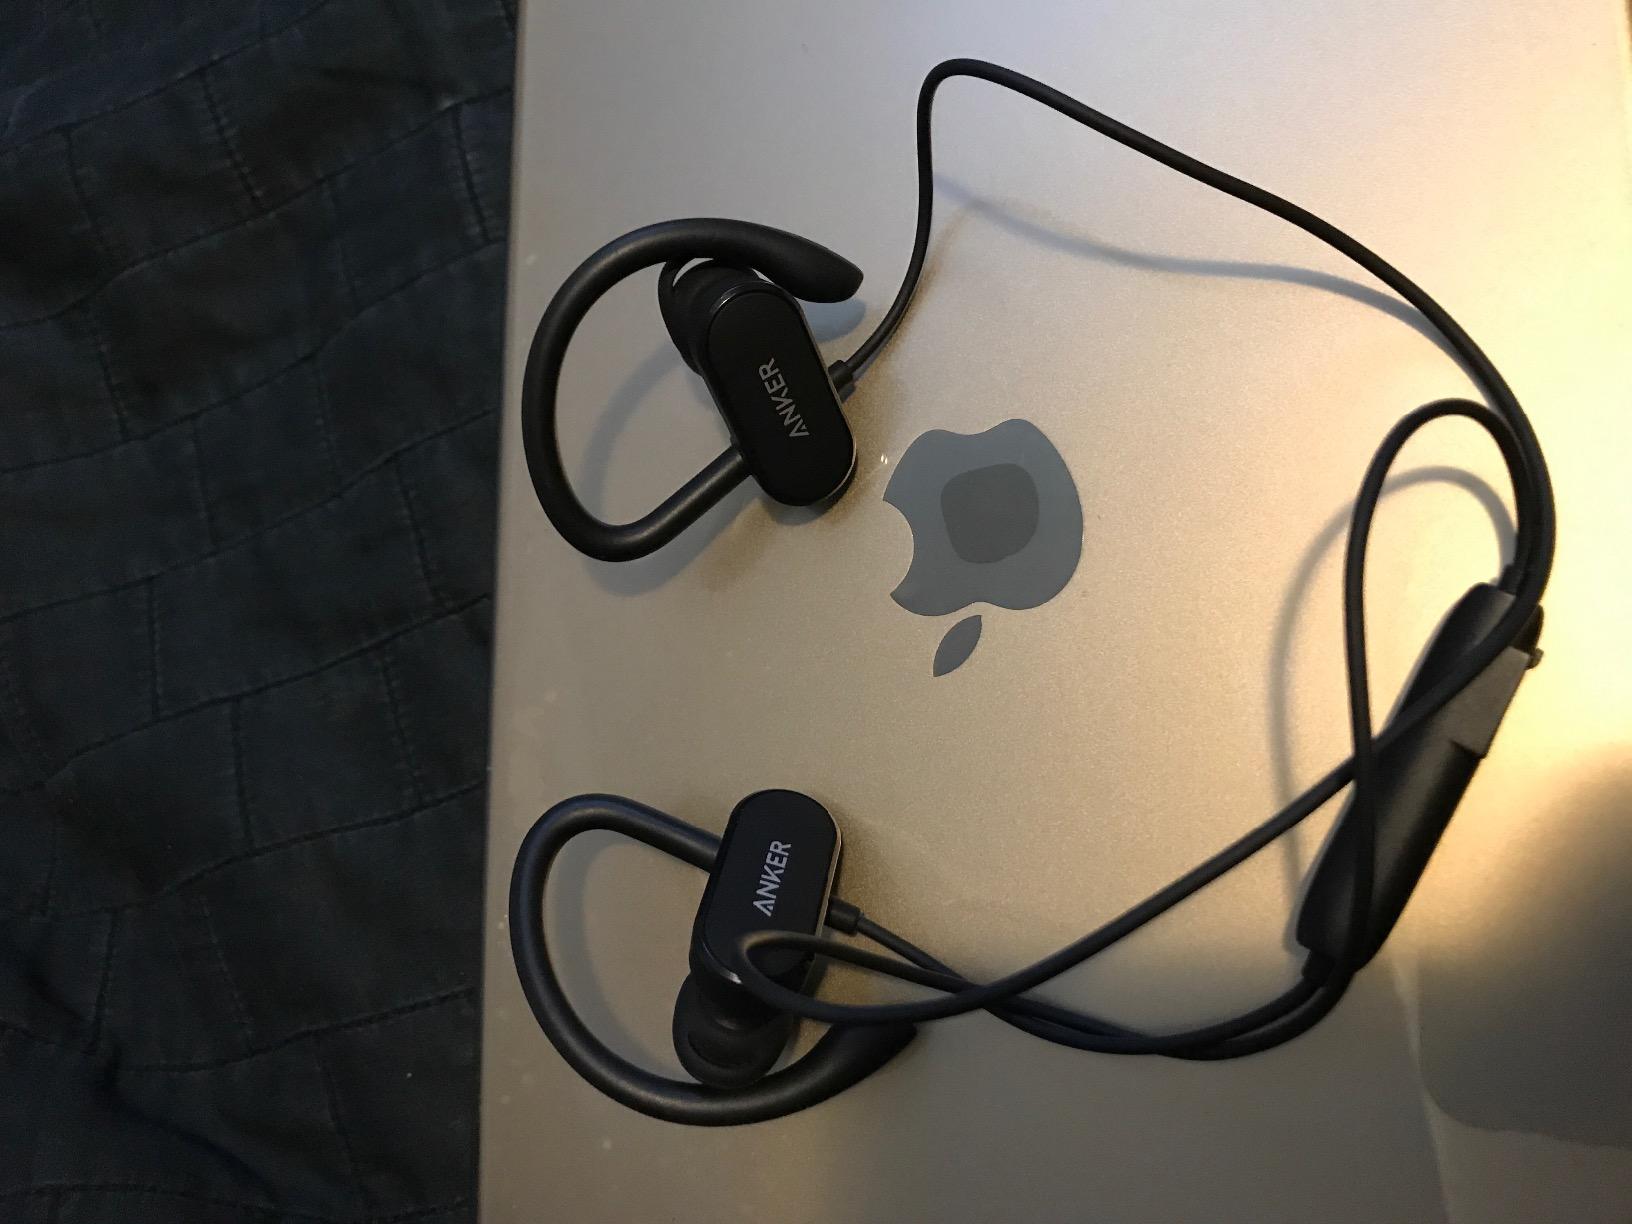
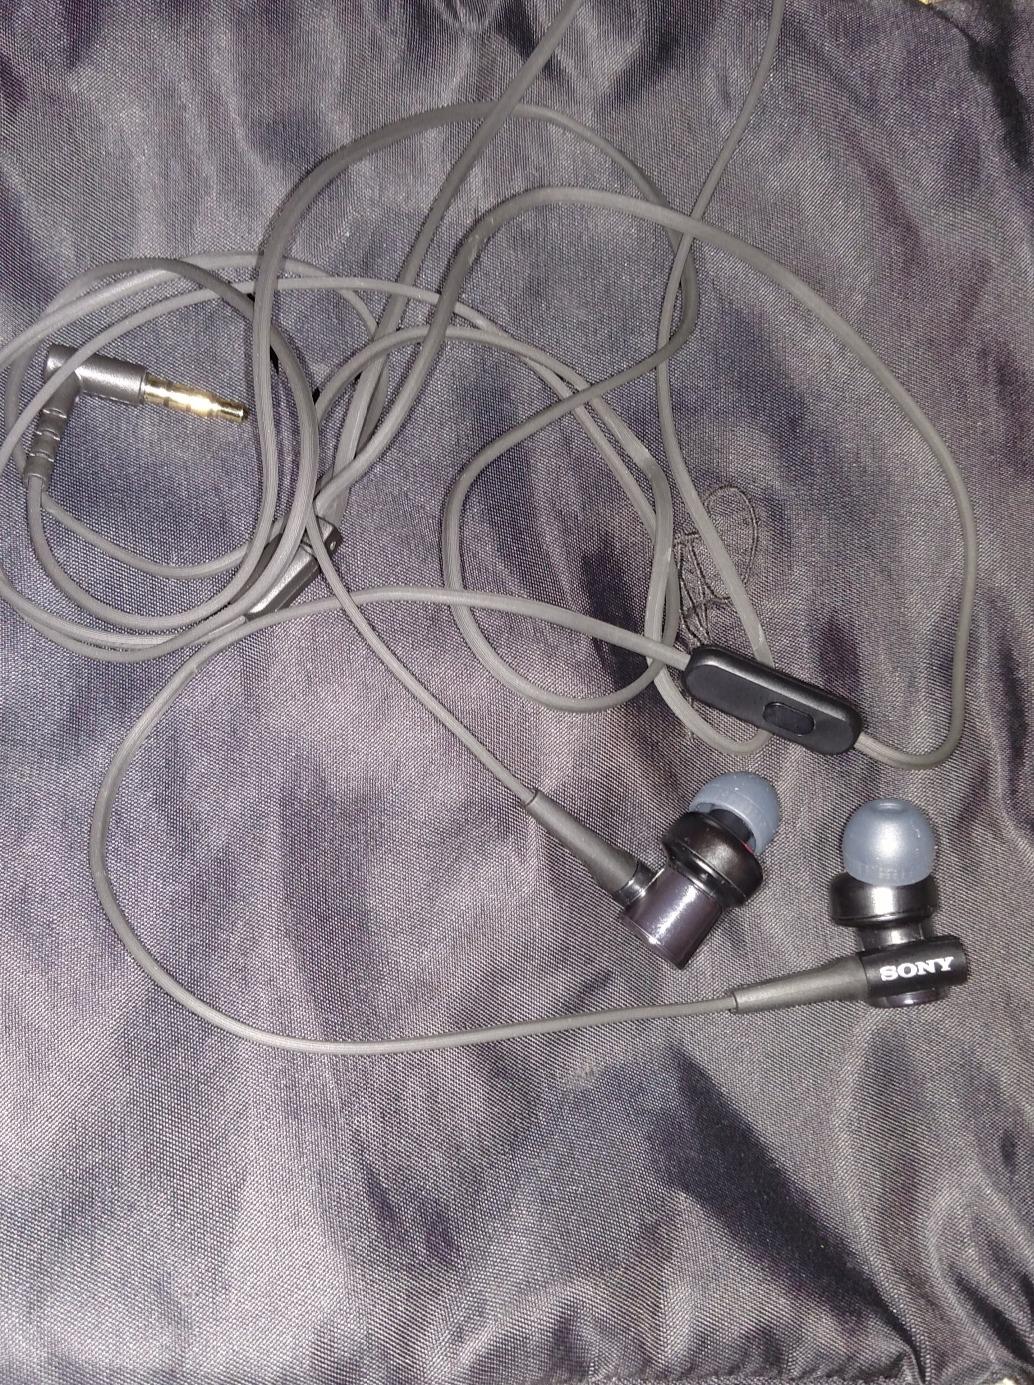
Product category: headphones
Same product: no